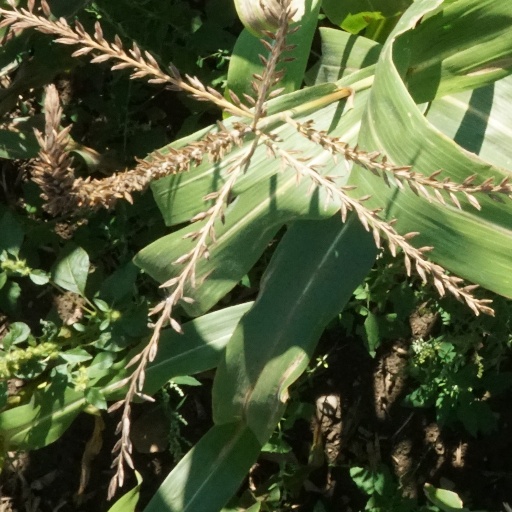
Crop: maize; corn